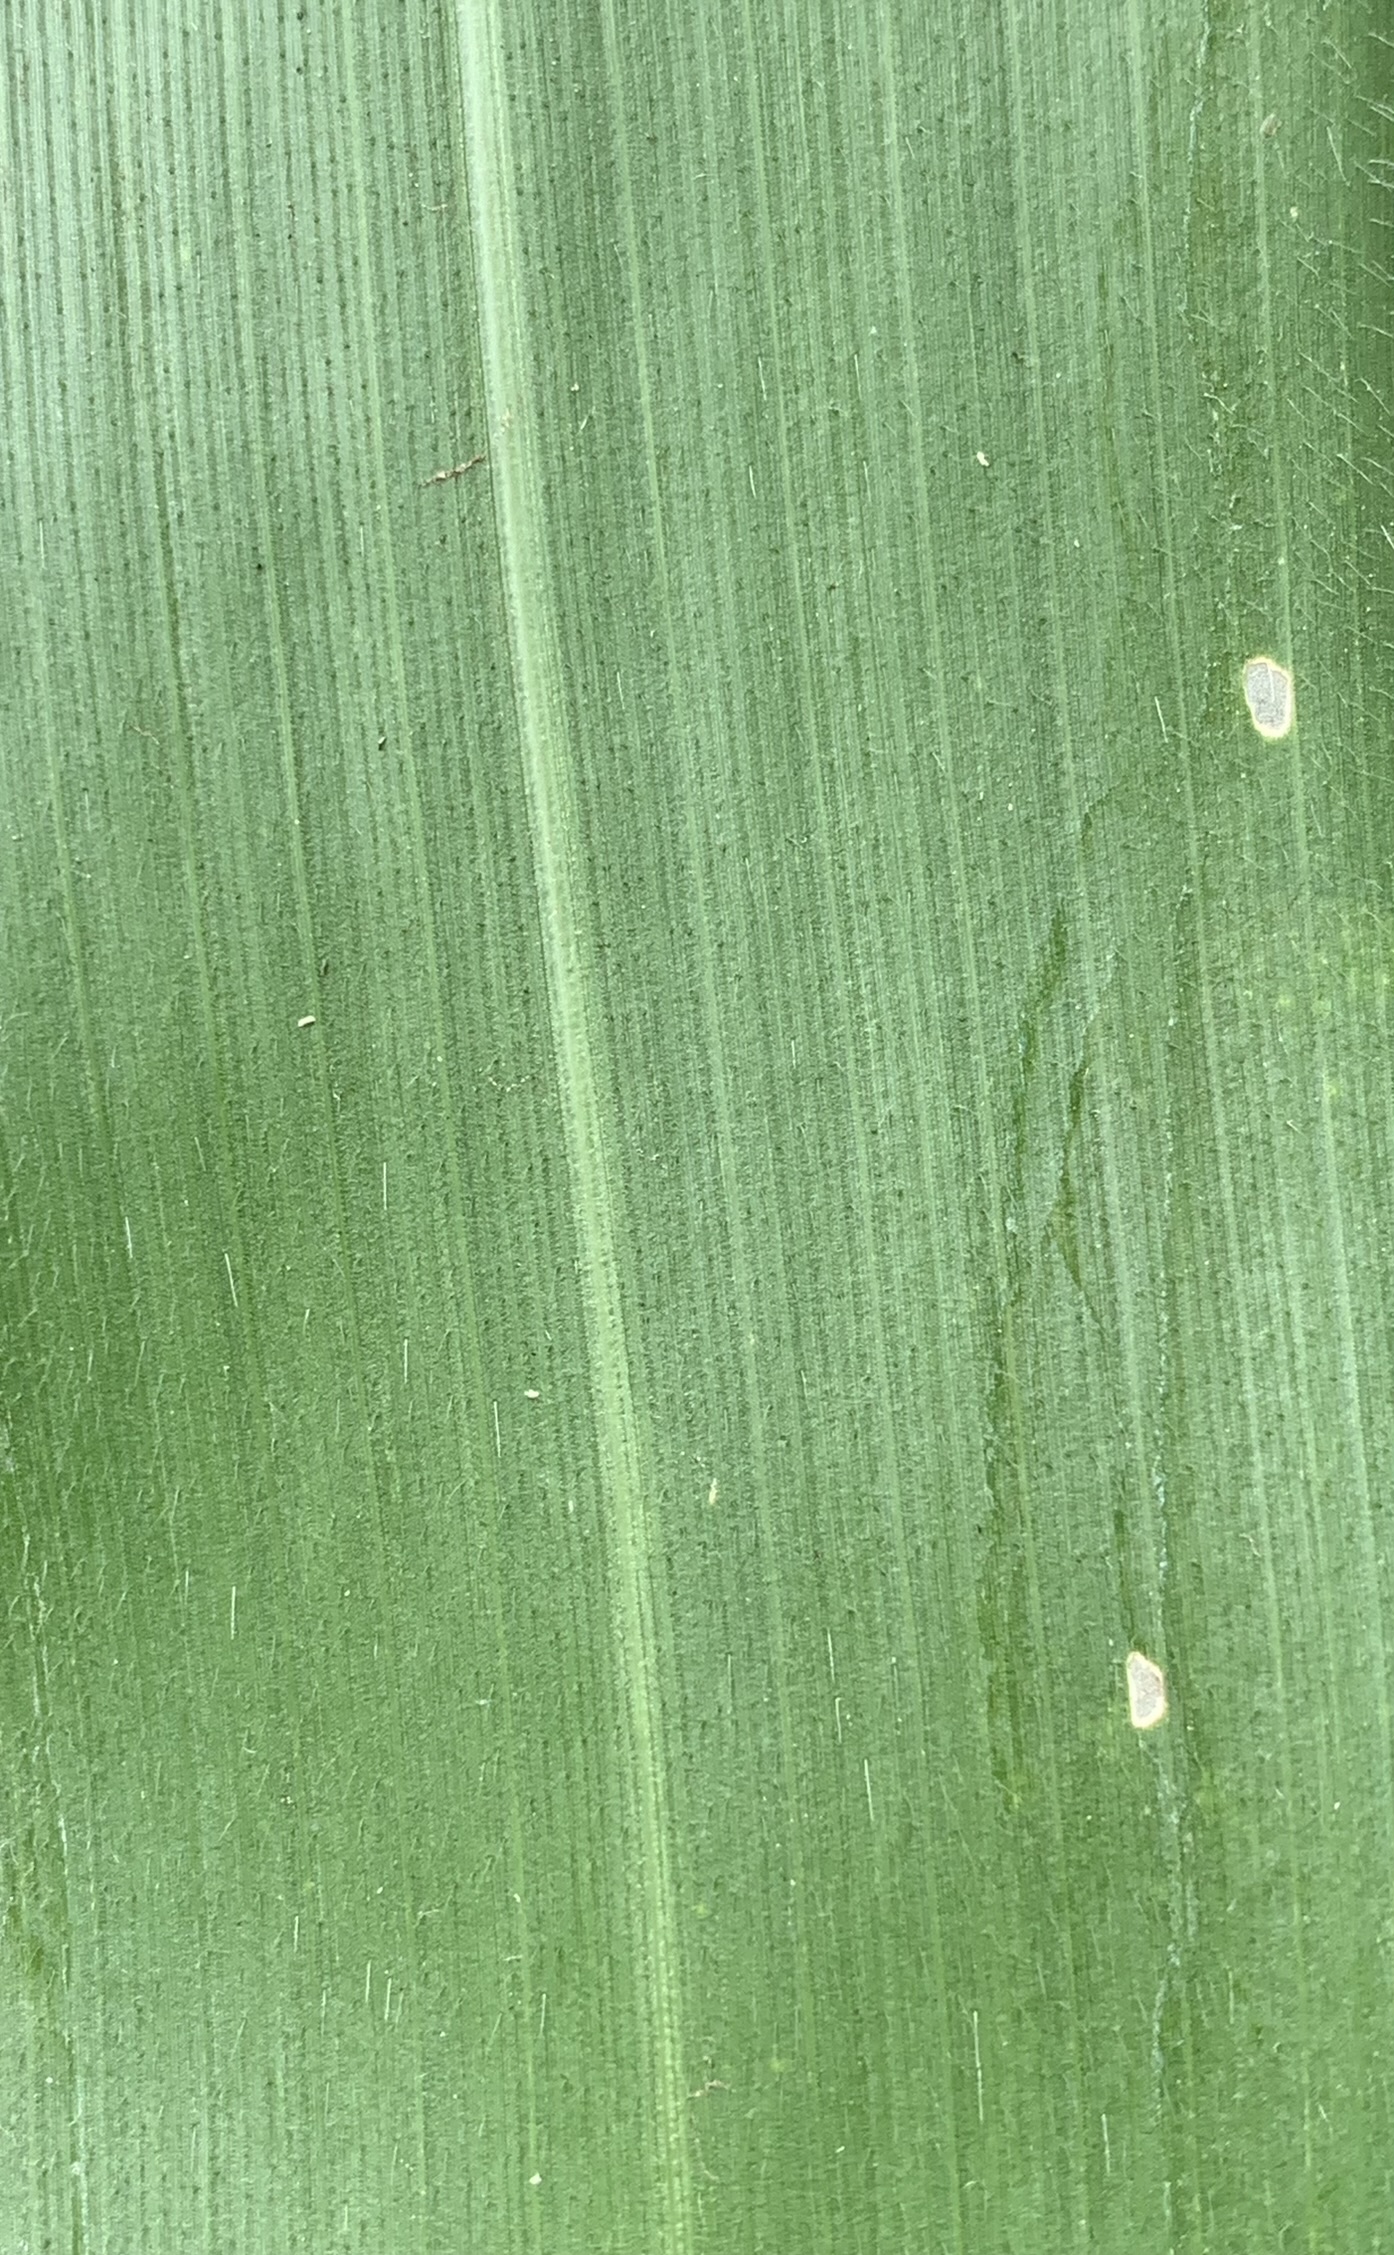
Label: Healthy